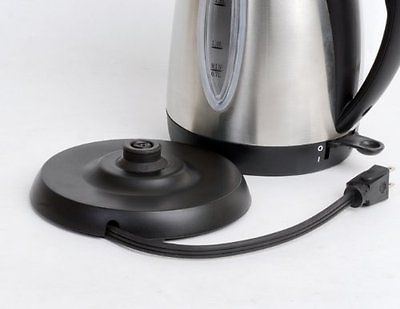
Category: kettle